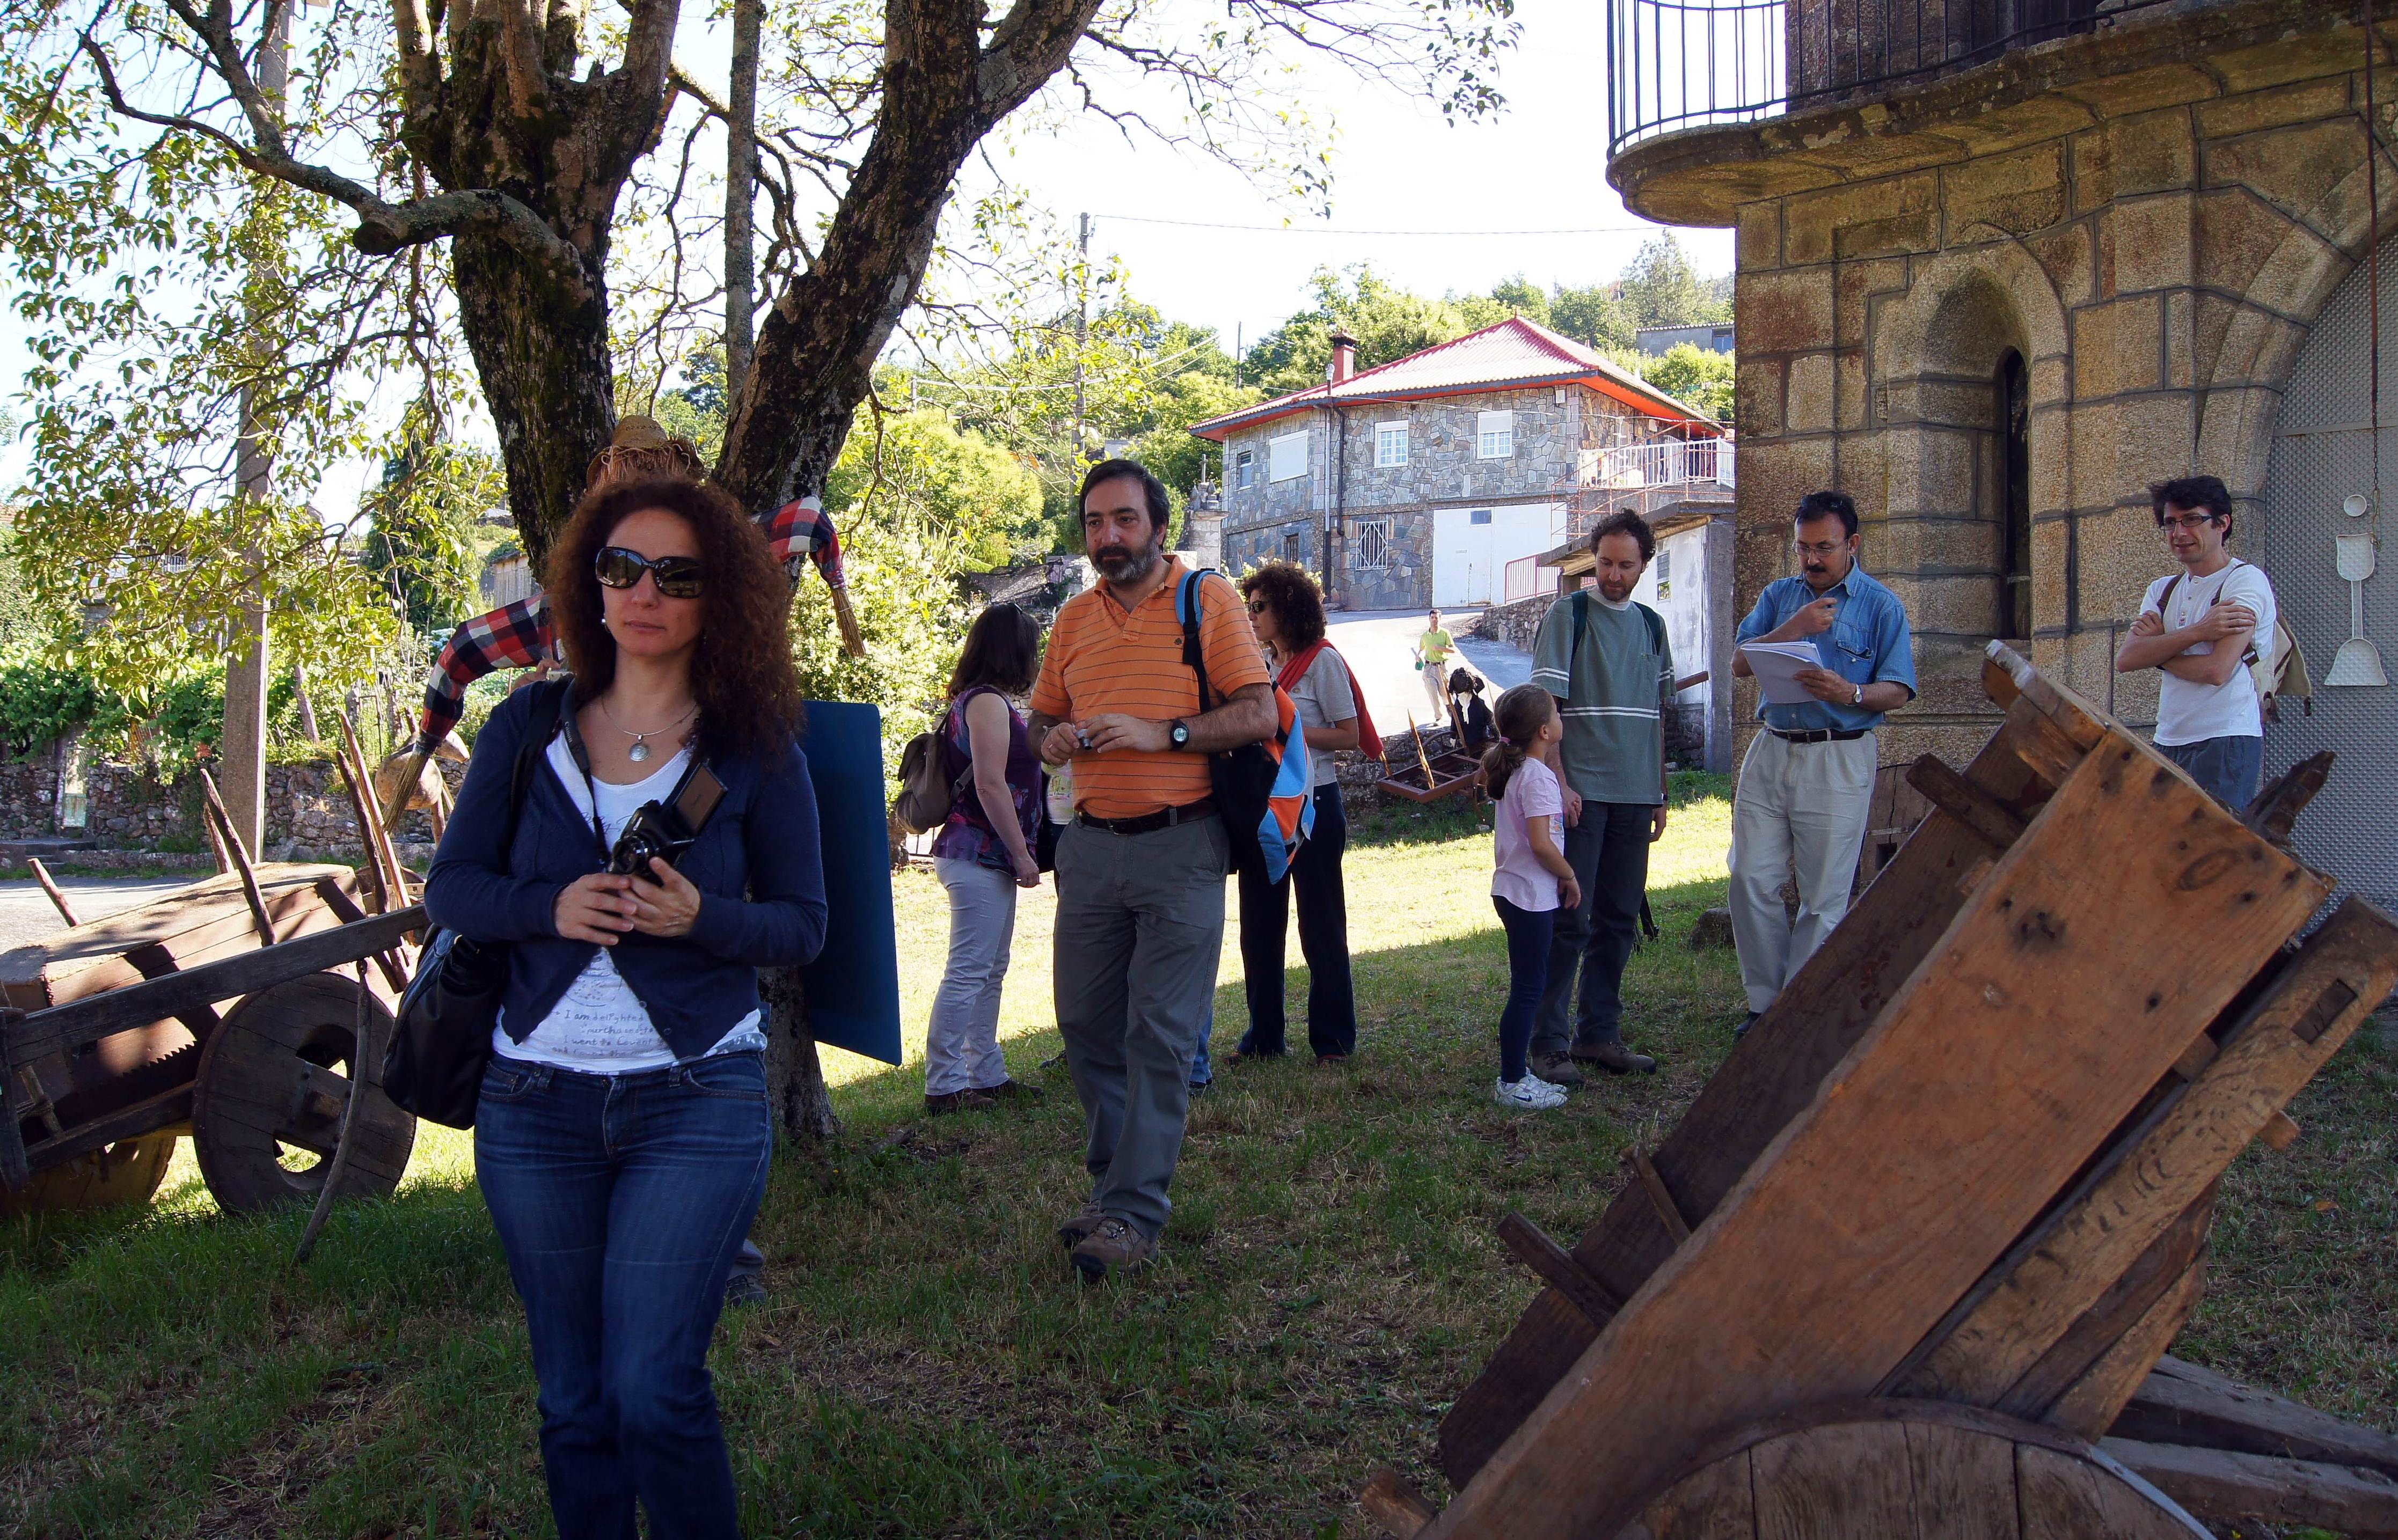
people, community, tourism, galicia, pontevedra, espana, ggl1, alama, rutadaliberdade, riobarbeira